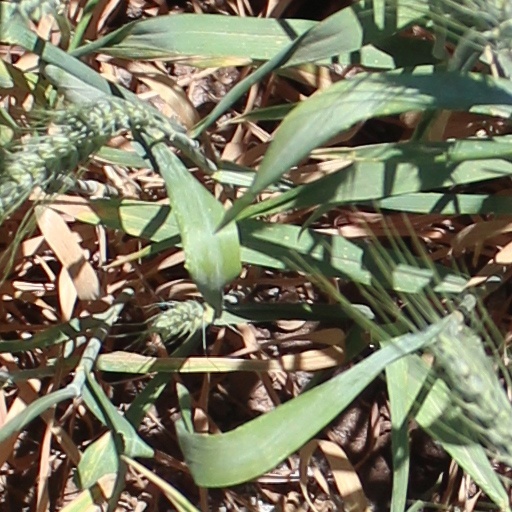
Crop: wheat